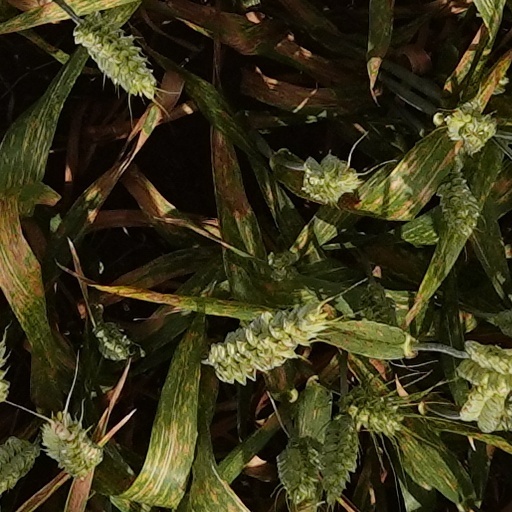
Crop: wheat